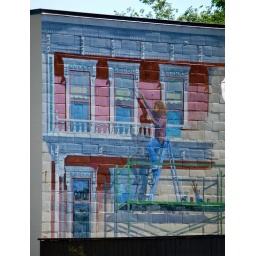
The mural on the building across the street from John C. Fremont Park in Sacramento